La Flèche

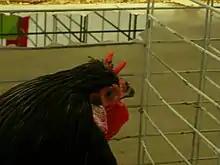
La Flèche "Black Chicken"

La Flèche and the Loire Valley have been certified Cities and Regions of Art and History since 2006.